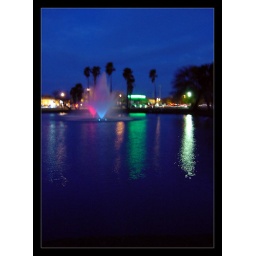
Located in Harlingen, Texas. The freedom fountain is light red, white and blue in the middle of the Pendelton Park pond.